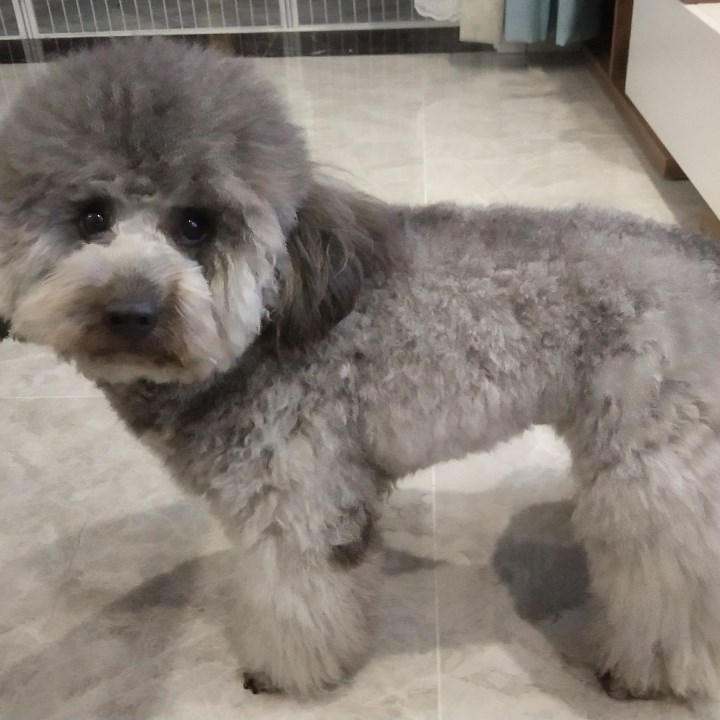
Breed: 7449-n000128-teddy